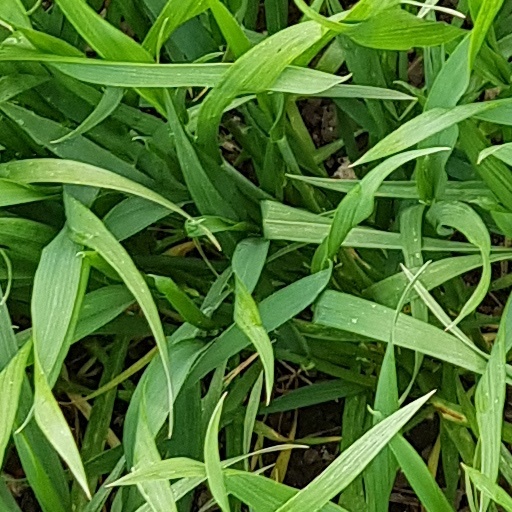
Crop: wheat